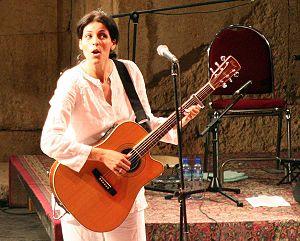
Souad Massi en concert , le 25 juin 2007.